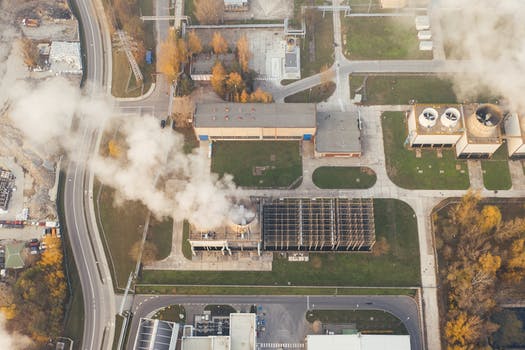
Label: No Watermark